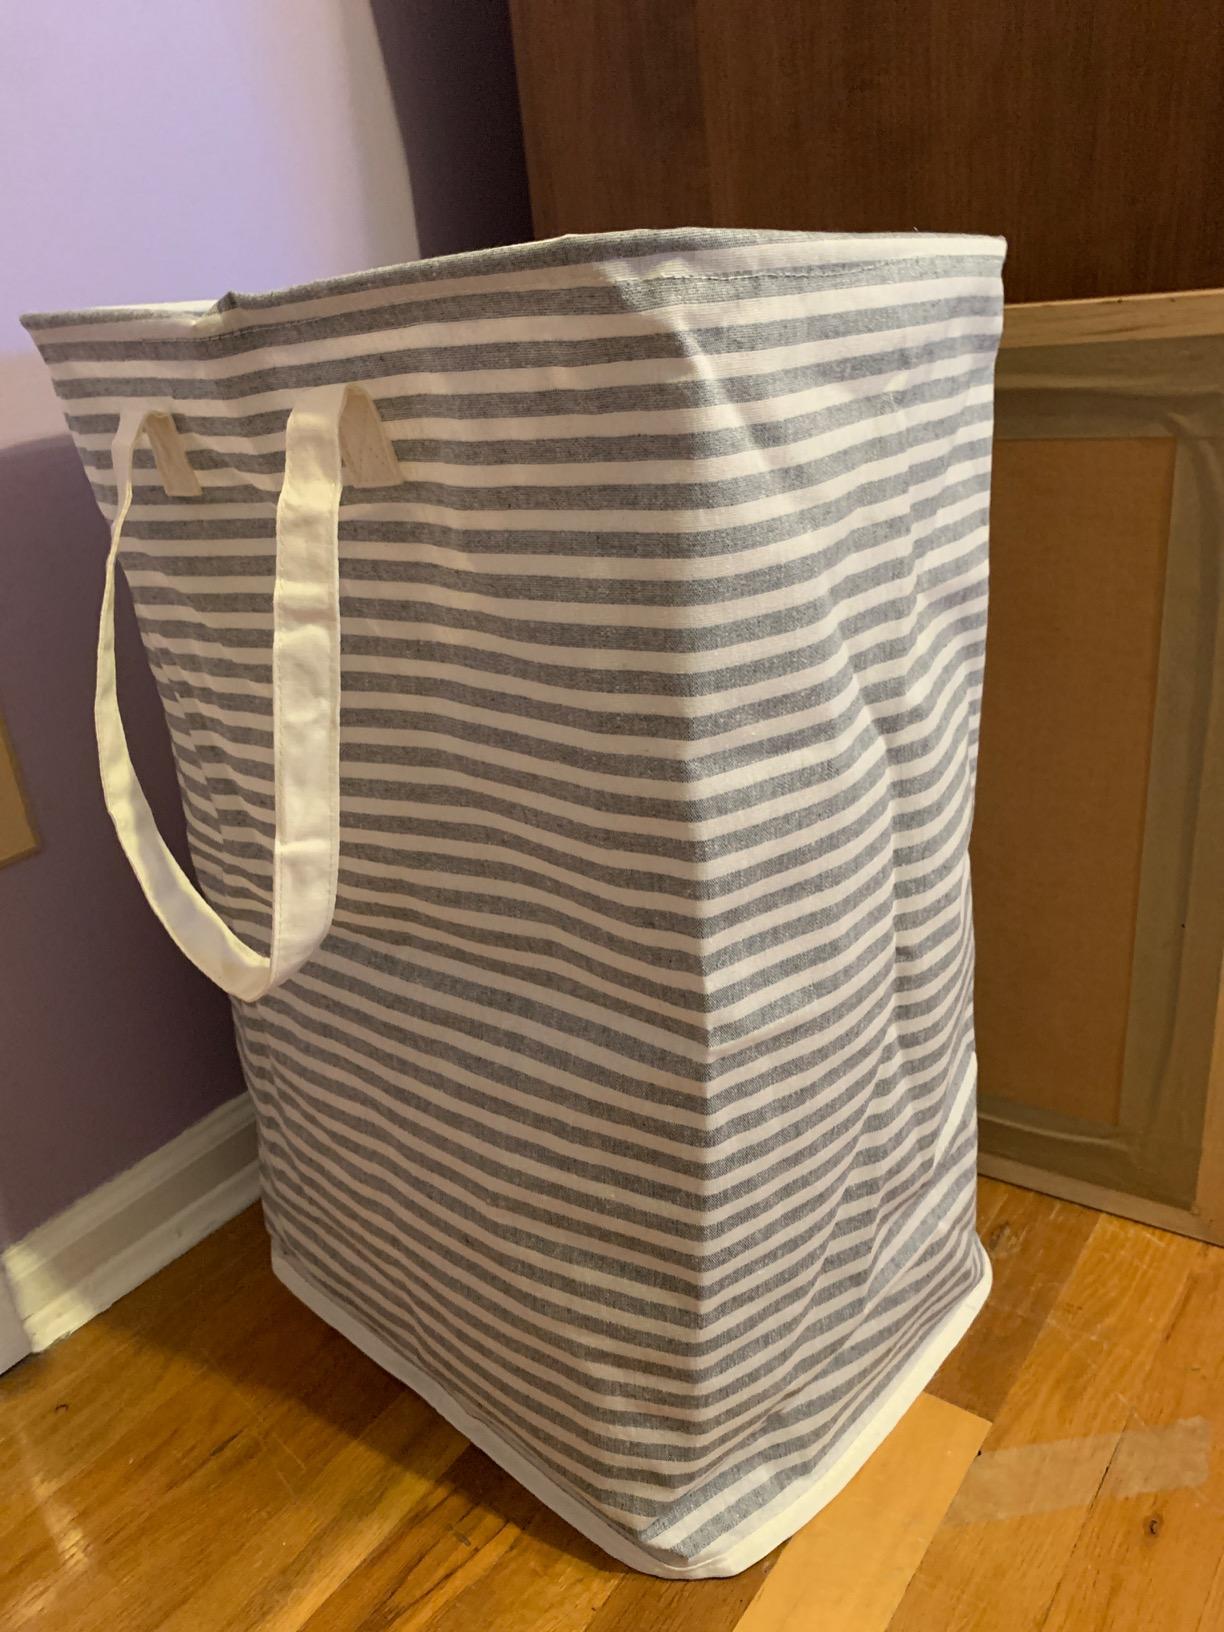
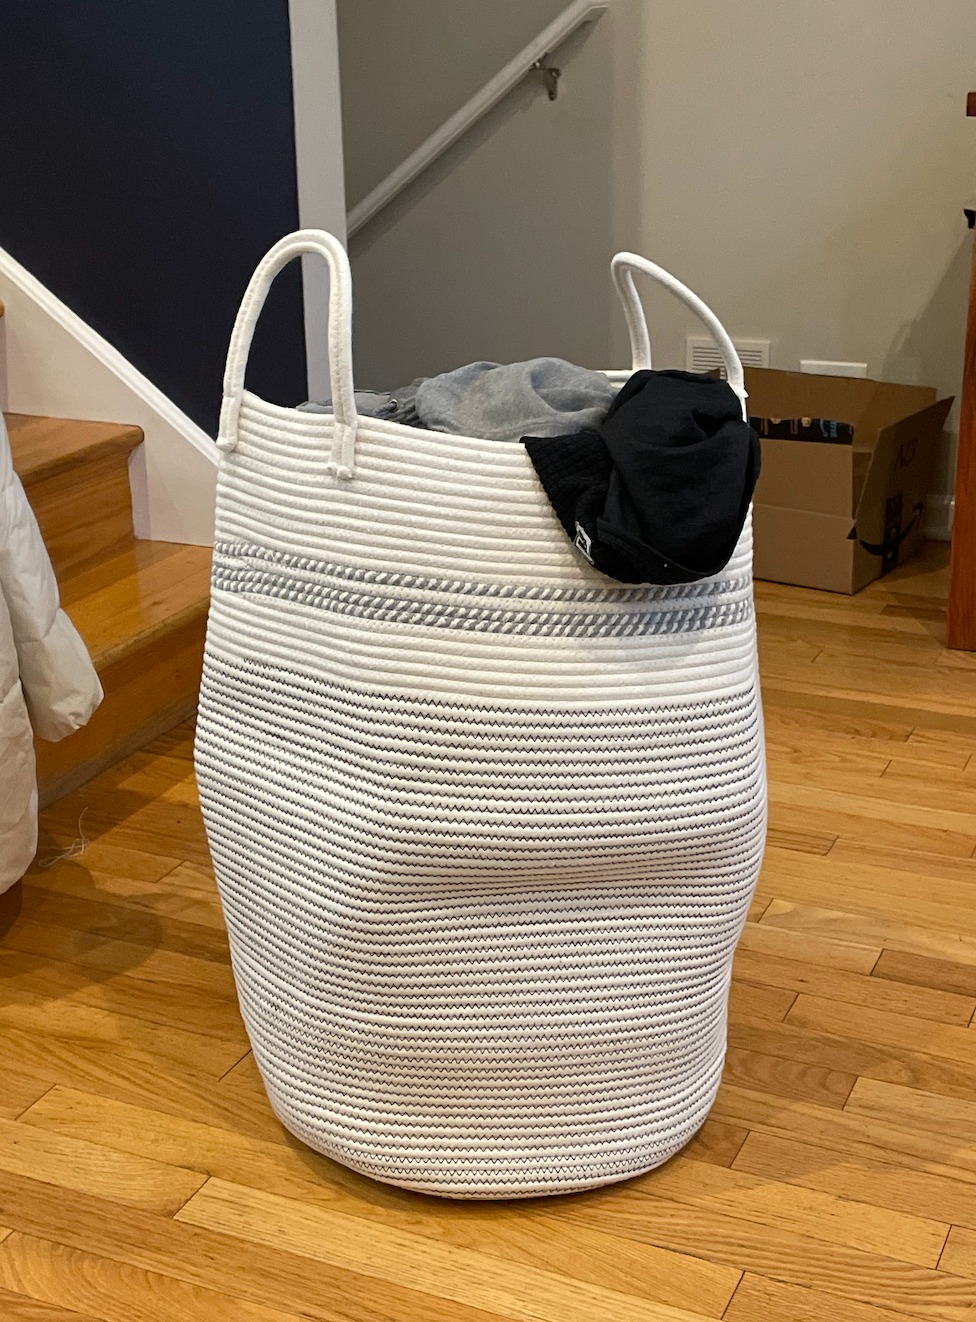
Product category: items_hamper
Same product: no